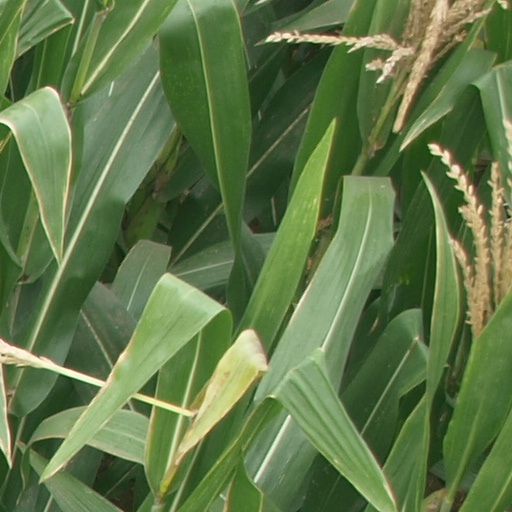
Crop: maize; corn